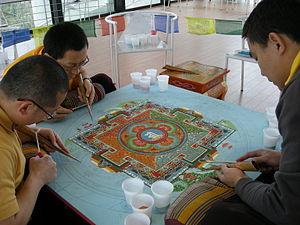
Le dessin aux sables colorés est l'art de peindre en versant des sables colorés, des poudres pigmentées, des cristaux de minéraux ou des pigments provenant d'autres sources naturelles ou synthétiques sur une surface pour en faire un tableau. Les tableaux de sable fixés ou non fixés ont une histoire culturelle établie de longue date dans de nombreux groupes sociaux à travers le monde et sont souvent réalisés lors de rituels temporaires préparés pour les cérémonies religieuses ou de guérison. Il est également pratiqué par les amérindiens du sud ouest des États-Unis d'Amérique, par les moines bouddhistes tibétains, les aborigènes d'Australie ainsi que les Latino Américains à certaines dates du calendrier chrétien.